Gadaa

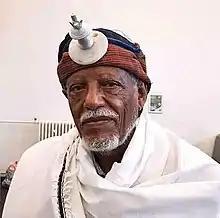
An Oromo man in Abbaa Gadaa garb.

Gadaa (pronounced "Geda" meaning "The Gateway" in Oromoo language) is the indigenous system of governance used by the Oromos in Ethiopia and northern Kenya. It is also practiced by the Konso, Burji and Gedeo people of southern Ethiopia. The system regulates political, economic, social and religious activities of the community.